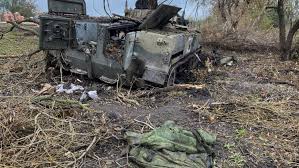
Label: BMD